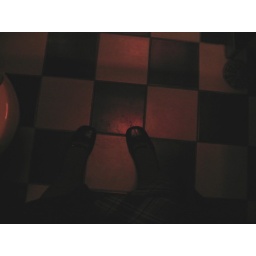
My shoes in the Johnny Brenda's bathroom. I just like the red light in there.